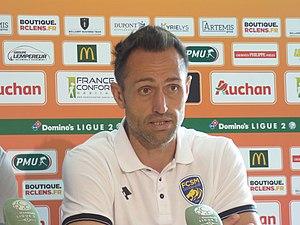
José Manuel Aira après le match Lens / Sochaux, comptant pour la septième journée du championnat de France de football de Ligue 2, le 15 septembre 2018.
José Manuel Aira Lindoso, né le 14 mars 1976 à Ponferrada, est un footballeur espagnol, reconverti entraîneur. Durant sa carrière, il évoluait au poste de défenseur central.